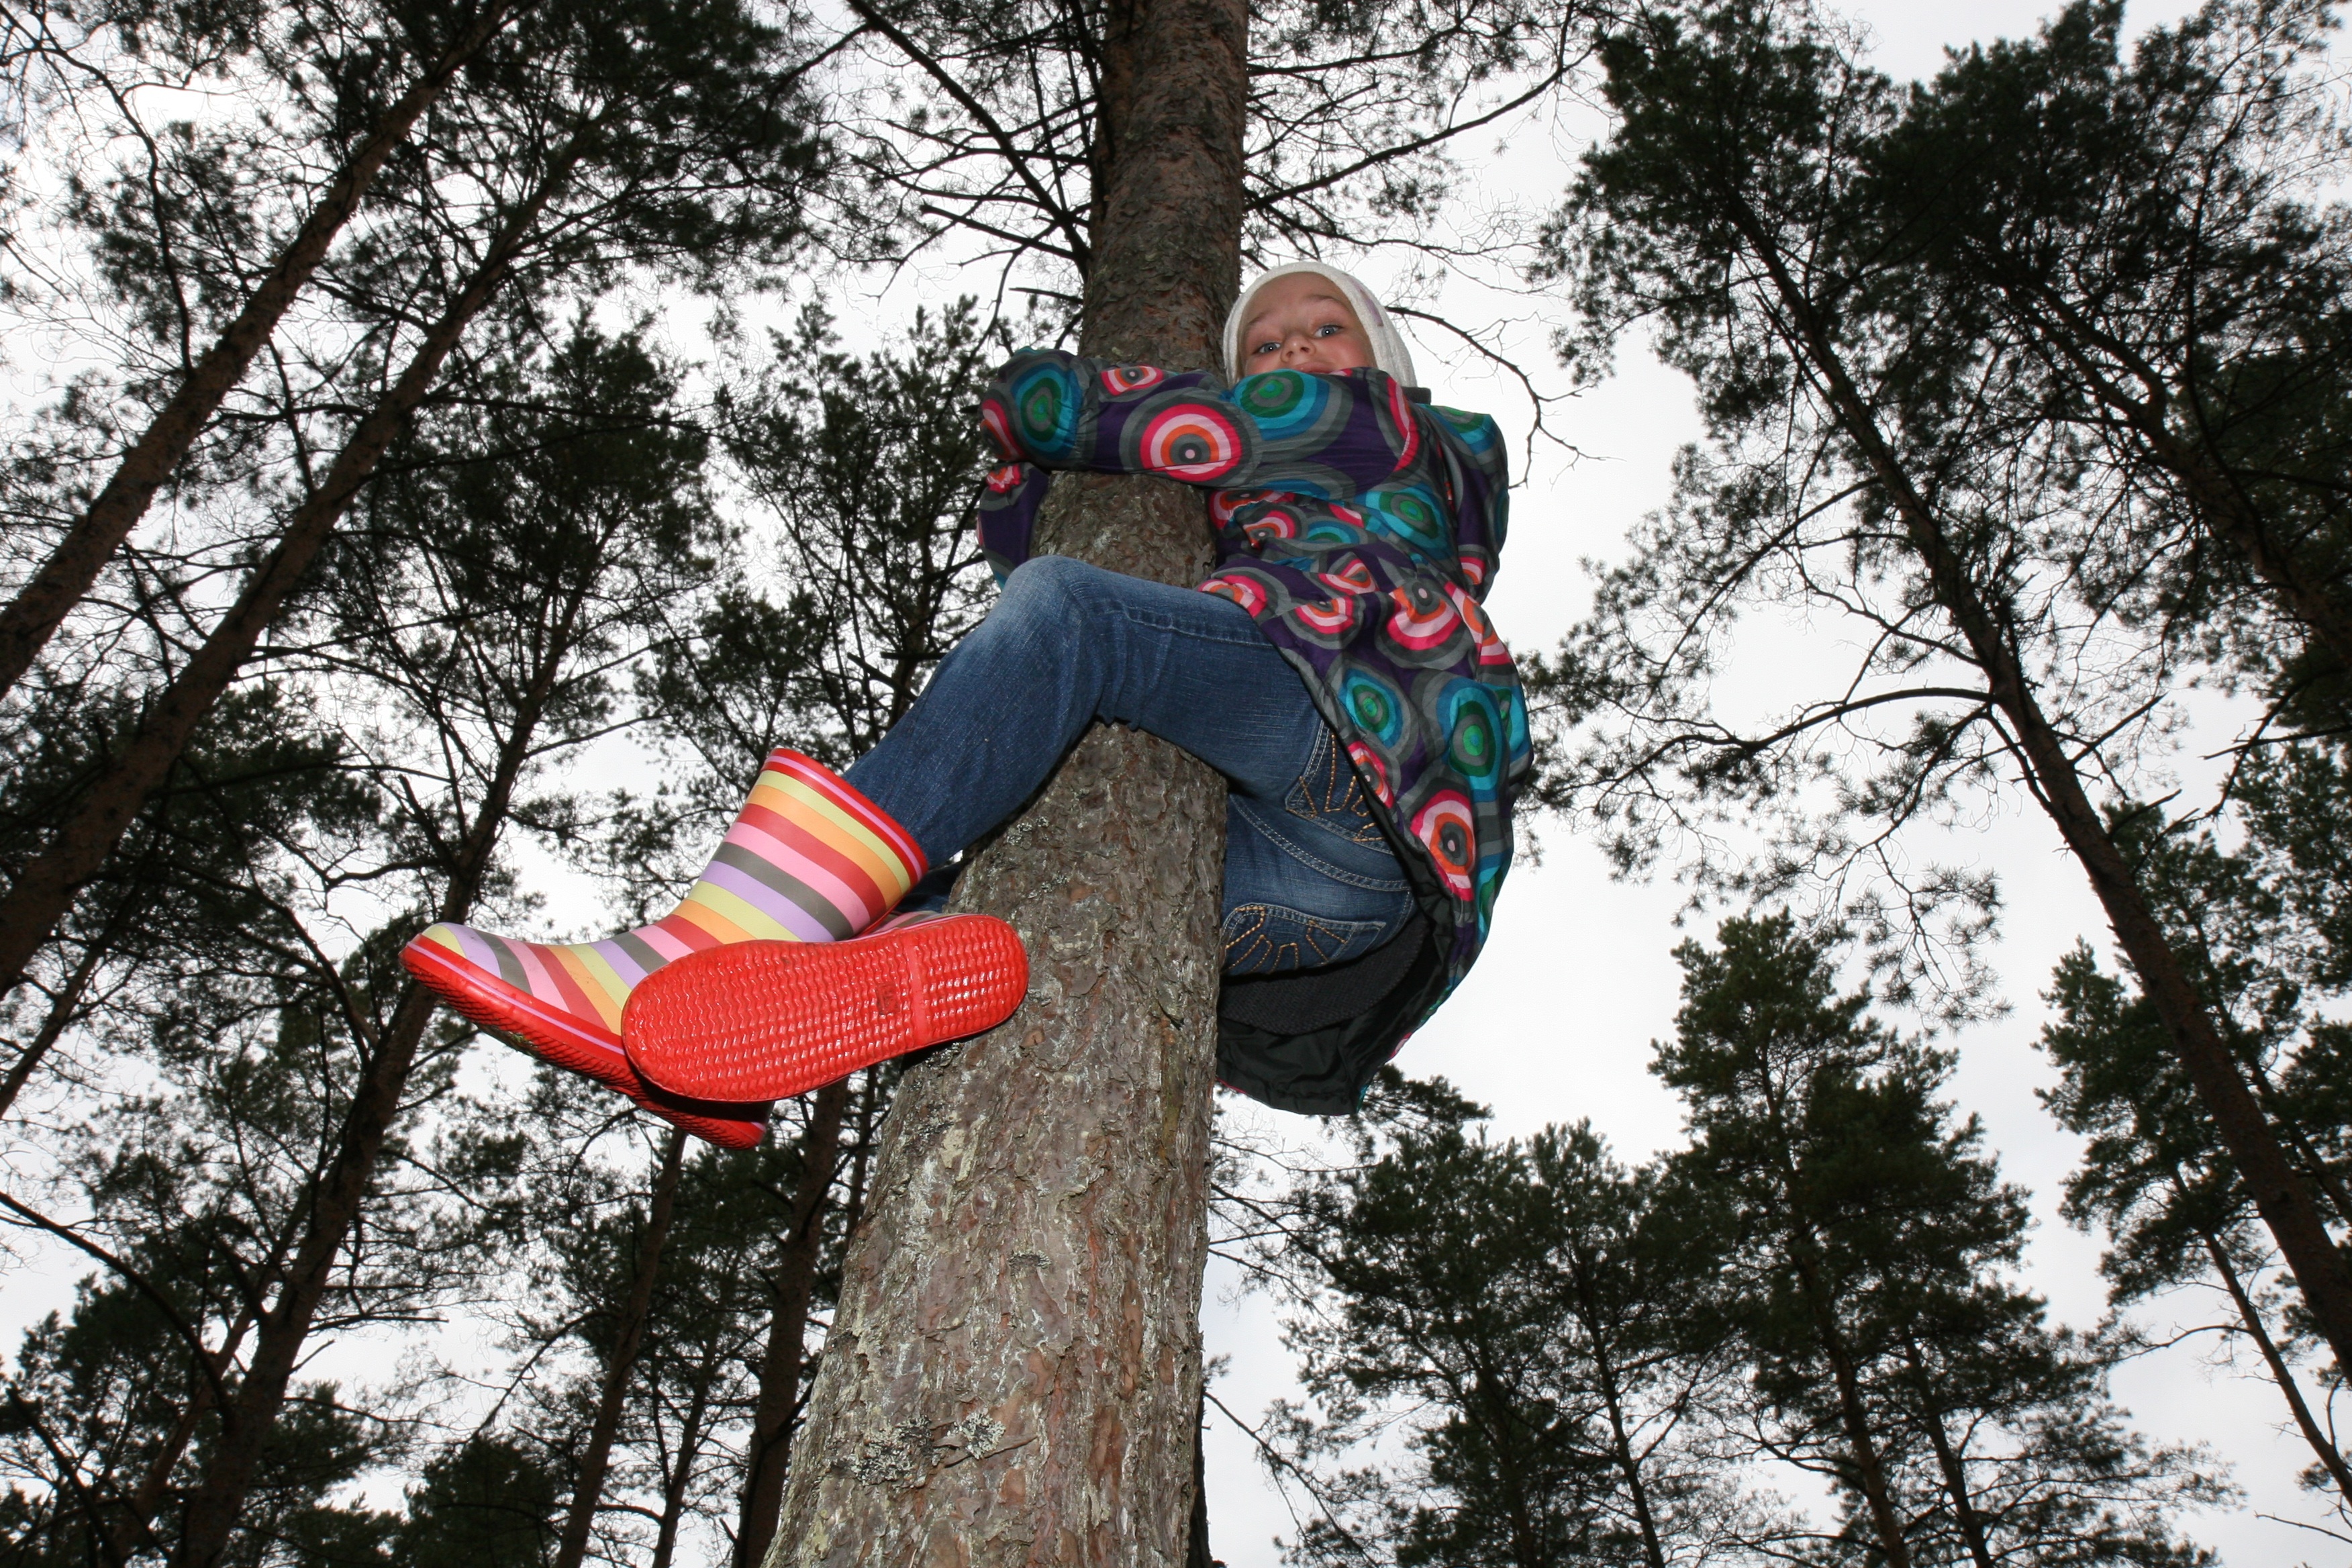
tree, outdoor, winter, girl, adventure, spring, action, child, climbing, lifestyle, season, woody plant